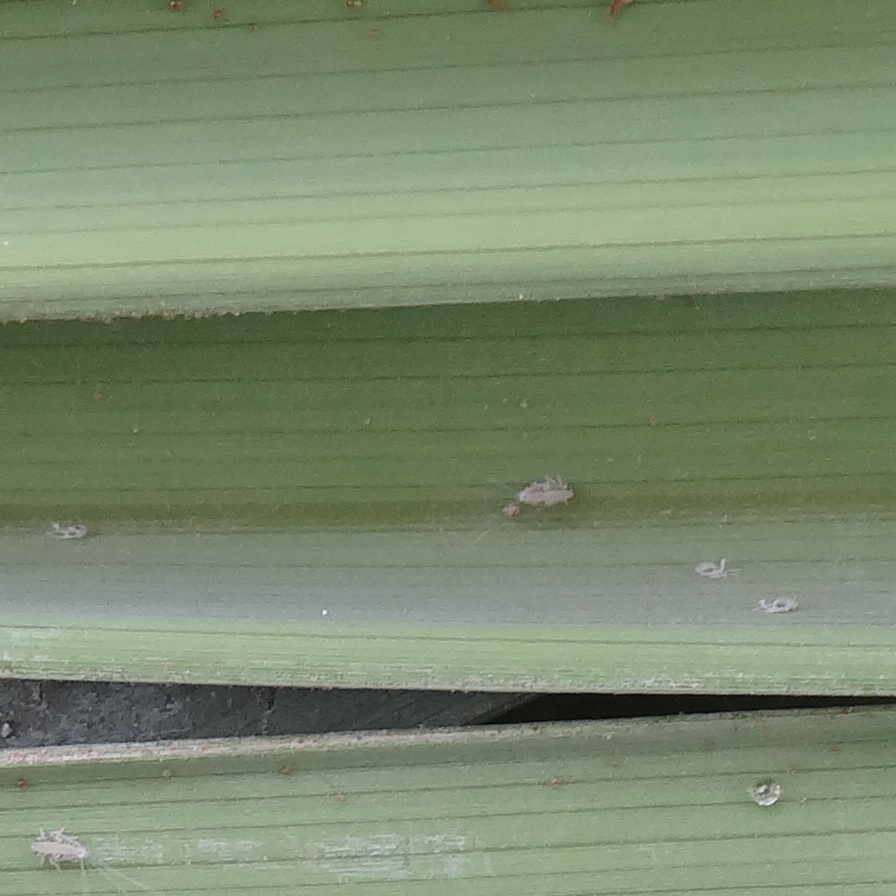
Label: Dubas